Wolf Point, Montana

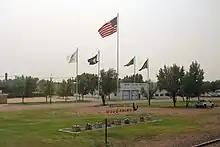
Park in Wolf Point

Roosevelt County Library is headquartered in Wolf Point with branch locations in Culbertson and Froid.